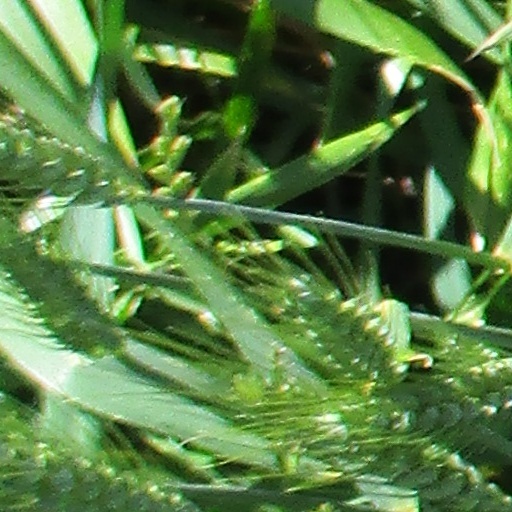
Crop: wheat